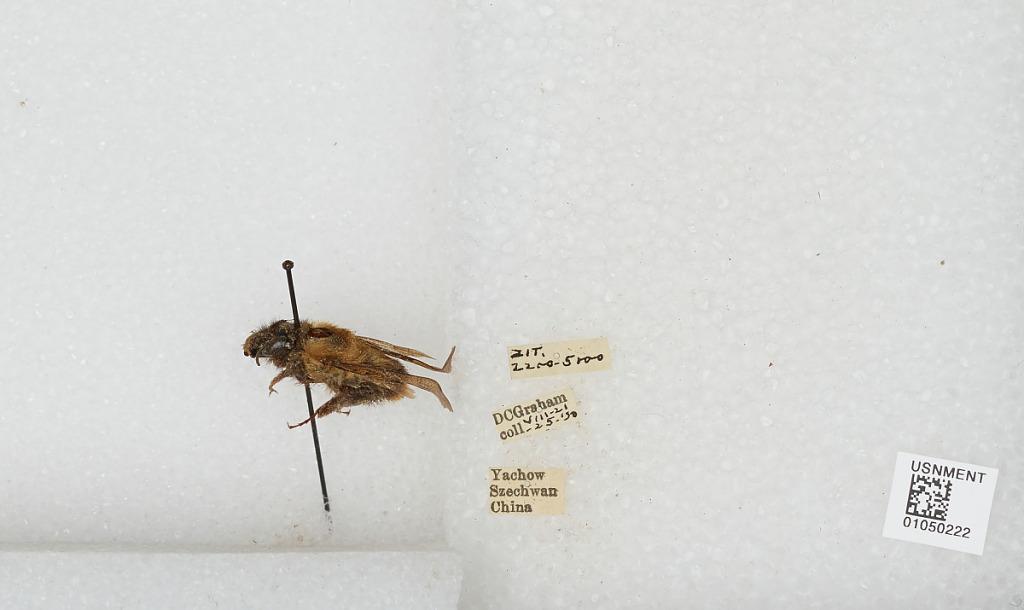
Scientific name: Bombus sp.
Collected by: D. Graham
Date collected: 1930-8-21
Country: China
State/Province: Sichuan
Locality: Yucheng